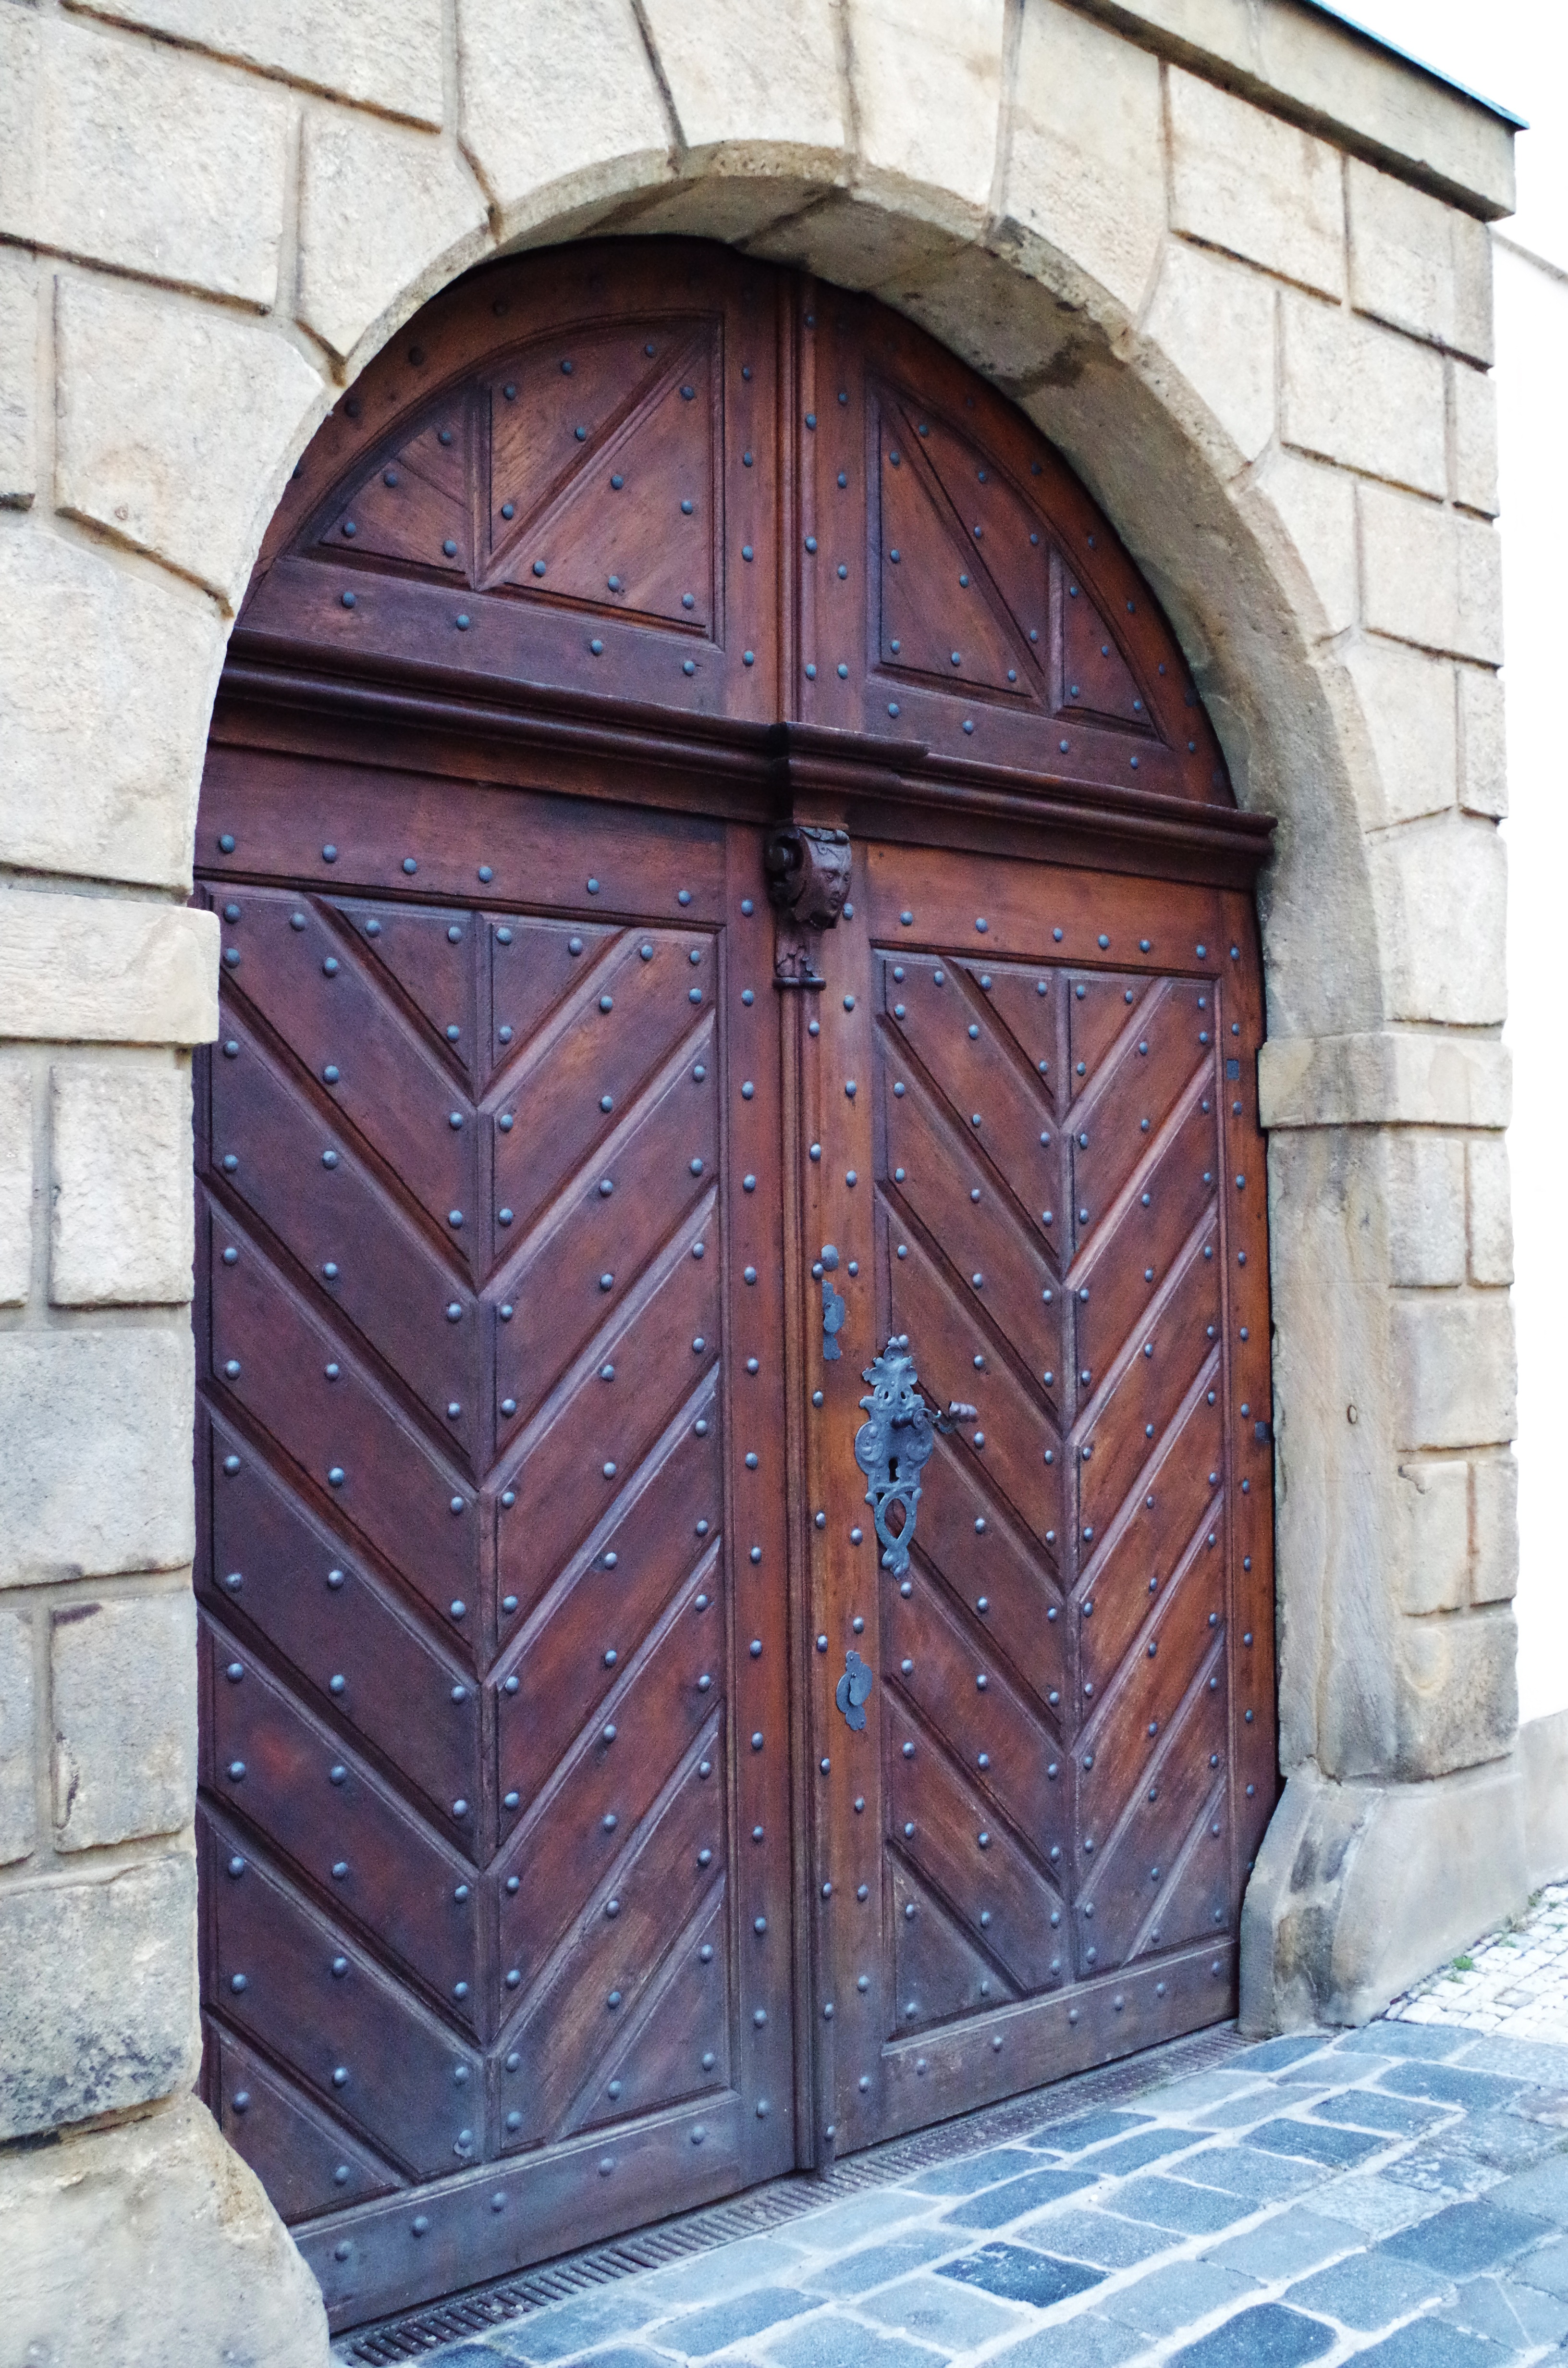
architecture, wood, window, building, old, city, arch, facade, chapel, gate, brick, door, place of worship, rounded, gateway